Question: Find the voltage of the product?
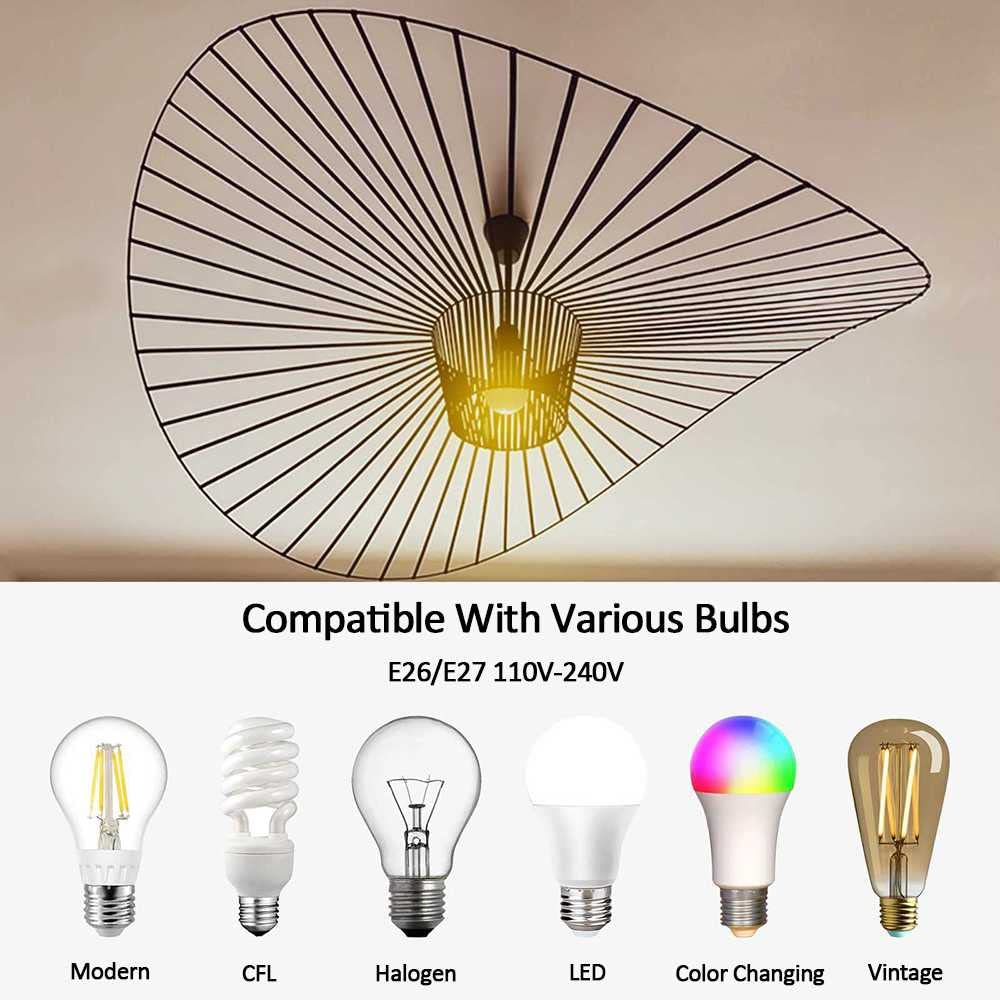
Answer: [110.0, 240.0] volt